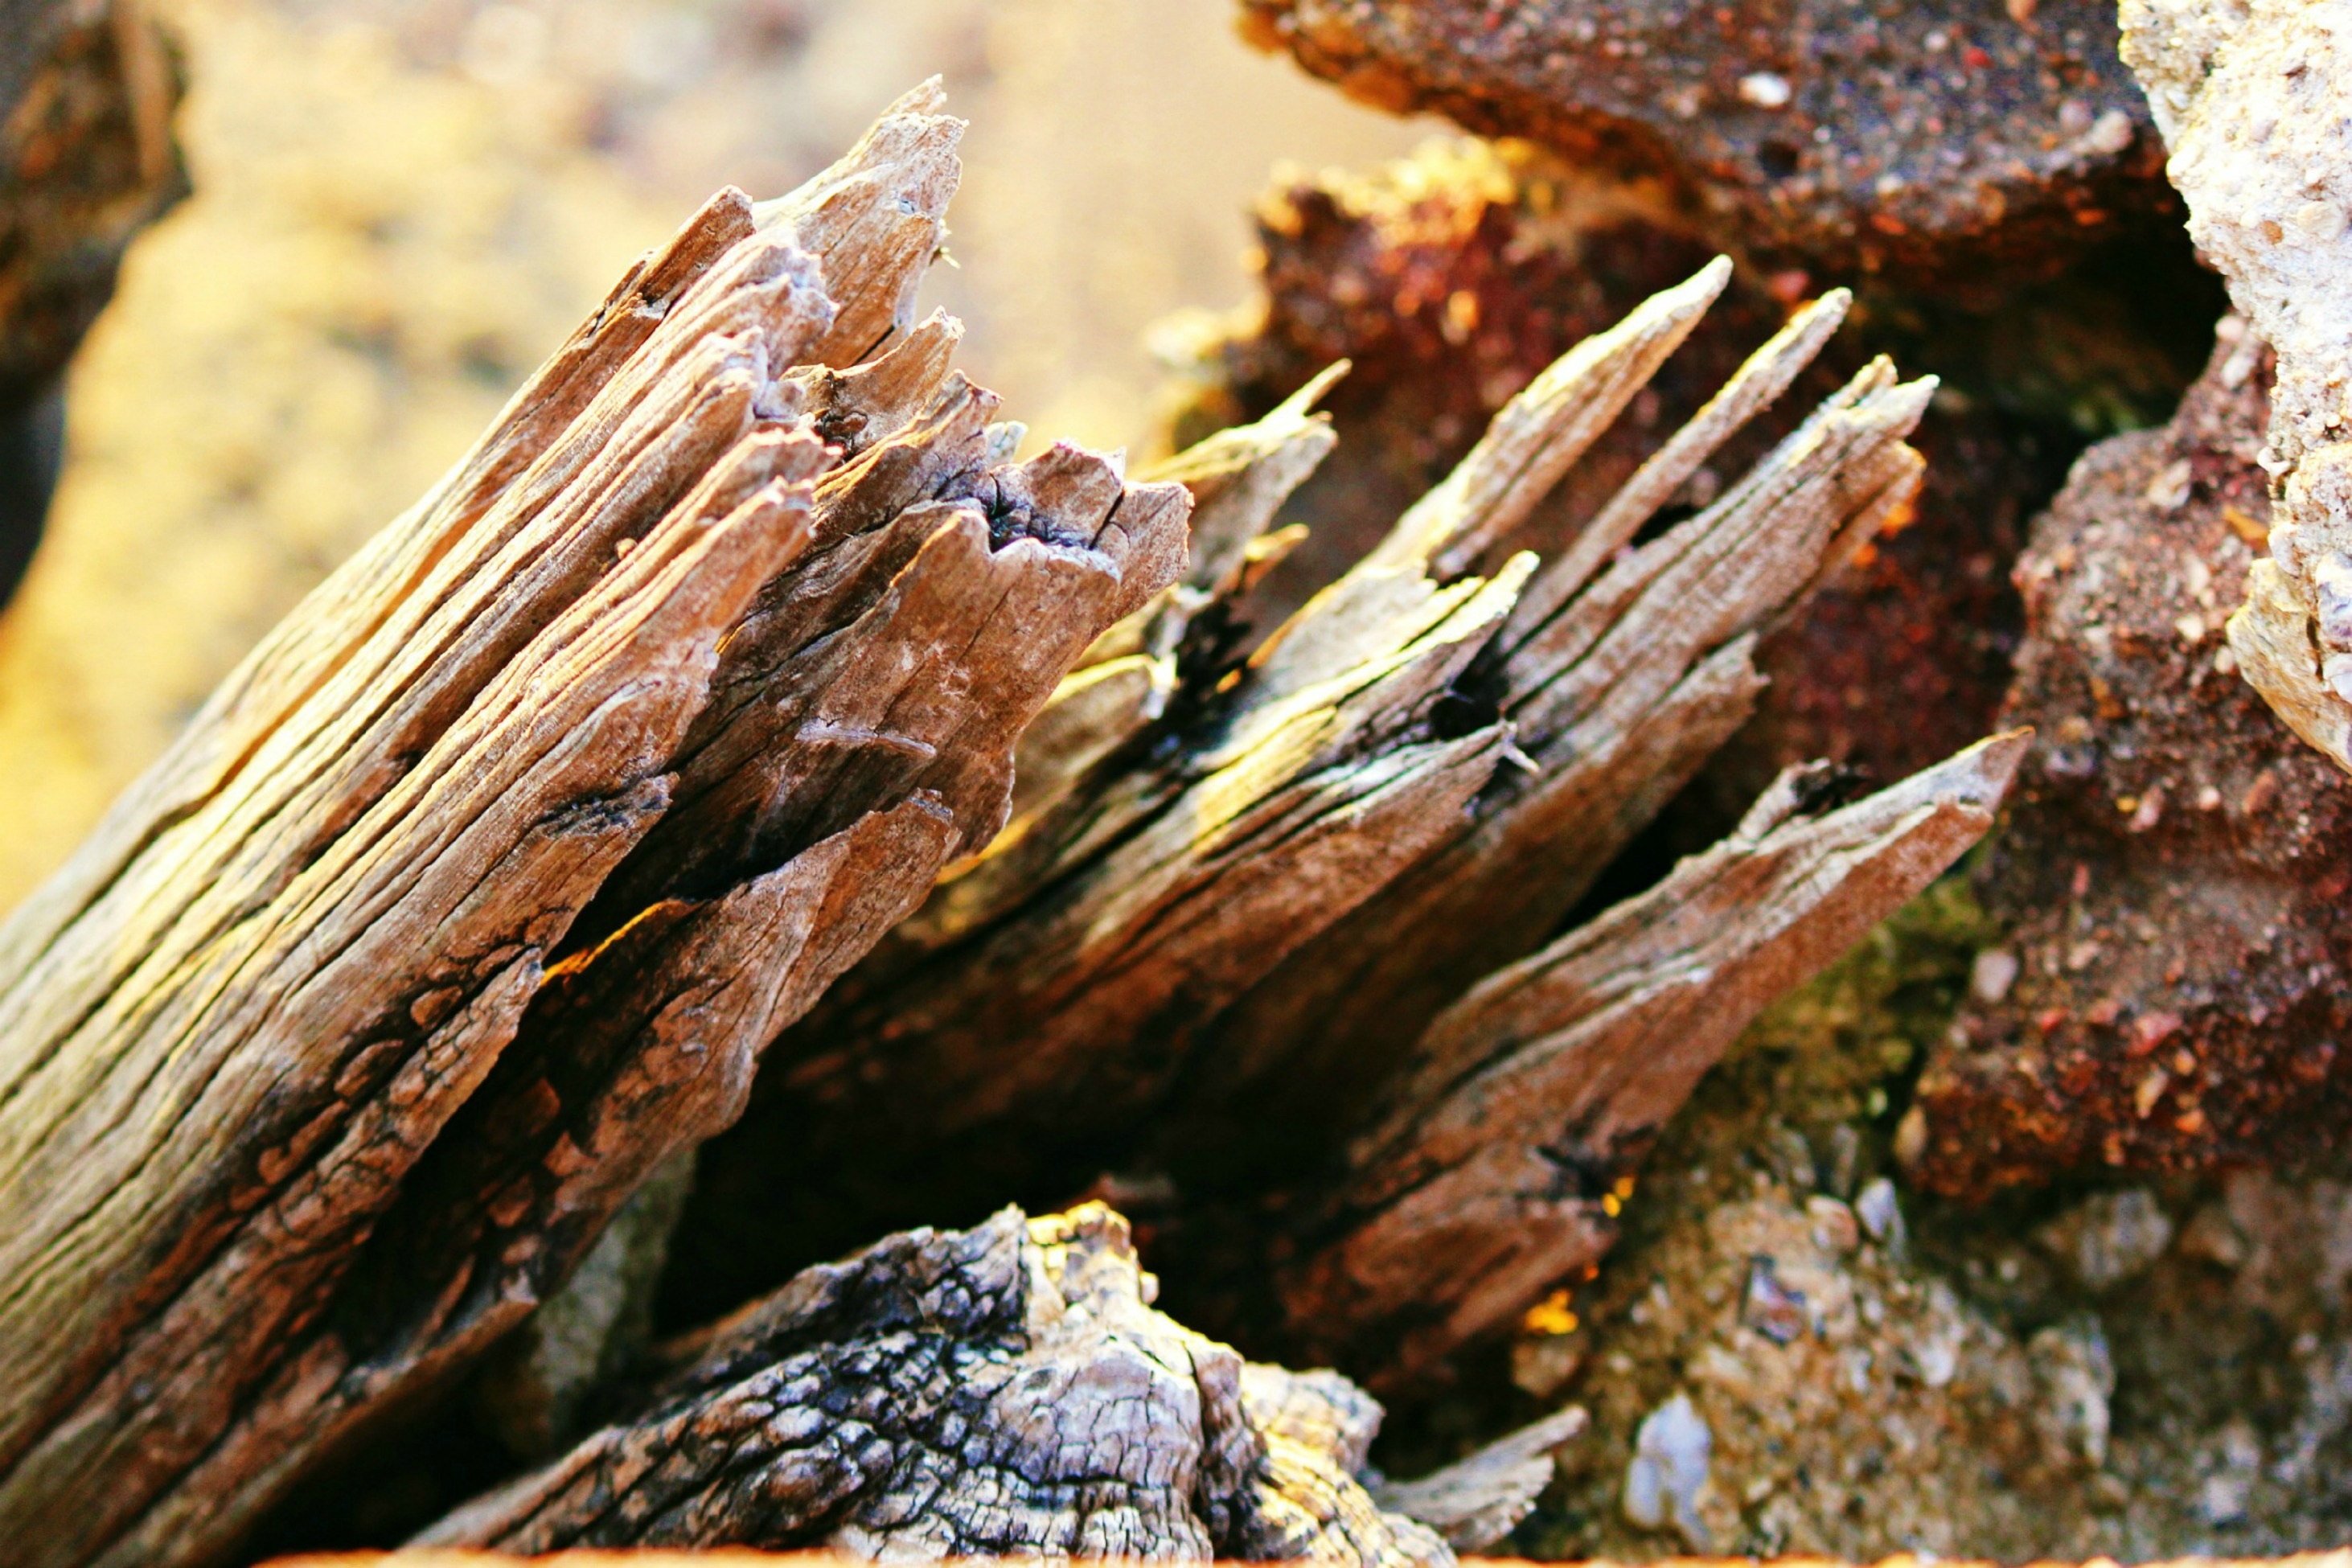
driftwood, tree, nature, rock, wood, photography, leaf, old, rustic, seaside, wildlife, autumn, soil, rough, fauna, weathered, close up, worn, wooden, timber, macro photography, jetty post